Lockheed F-104 Starfighter

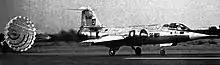
A Griffin F-104A landing after dissimilar air combat training.

In 1961, Pakistan, as a major non-NATO ally, received under the Mutual Assistance Program 14 Starfighters (twelve model F-104A and two dual-seat model F-104B). These were fitted with C-2 upward firing ejection seats, AN/ASG-14T1 fire control systems, more powerful General Electric J79-11A engines and the M-61 Vulcans were also re-fitted on PAF's request. Moreover, an F-104B was modified by the PAF to carry Swedish TA-7M reconnaissance cameras in the back seat, other than that a single F-104A was modified to carry Radar homing devices like the Radar Locator (RALOR) and Short-range Low Altitude Radar Detection (SLARD). The No. 9 Squadron "Griffins" was the only PAF squadron to be equipped with these Starfighters.